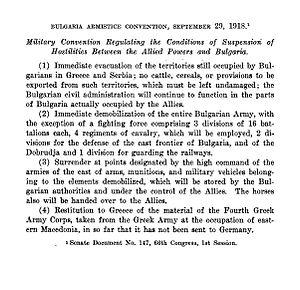
L’armistice de Salonique est une convention d’armistice signée le 29 septembre 1918 à Thessalonique, en Grèce, entre le royaume de Bulgarie et les Alliés de la Première Guerre mondiale. L’armistice est le résultat d’une demande de cessez-le-feu adressée par la Bulgarie aux forces de l’Entente le 24 septembre précédent. Il aboutit au retrait de Sofia de la Première Guerre mondiale et organise la démobilisation et le désarmement des forces bulgares. Les signataires du traité sont le général français Louis Franchet d'Espèrey et une commission bulgare nommée par Sofia et composée du général Ivan Lukov, du ministre Andreï Liaptchev et du diplomate Simeon Radev.